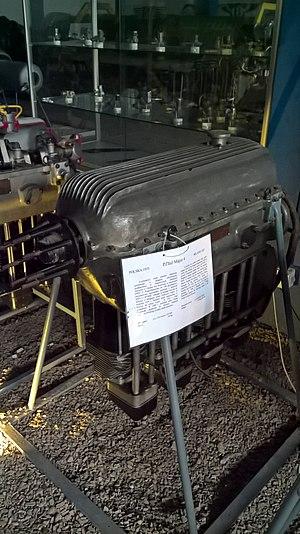
Le PWS-35 Ogar était un biplan biplace polonais d'entraînement à la voltige aérienne, conçu par Kazimierz Nowicki, Marian Piątka et Michał Rosnowski à l'université nationale polytechnique de Lviv en 1935 et 1936.